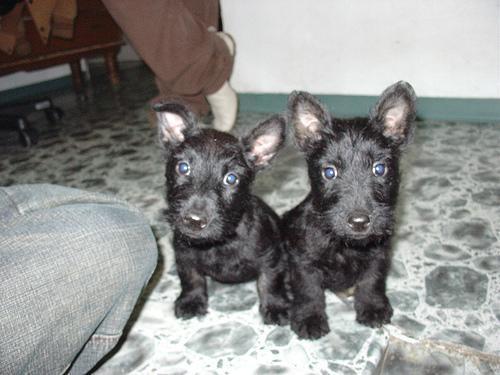
Scotch_terrier